Avondale, Auckland

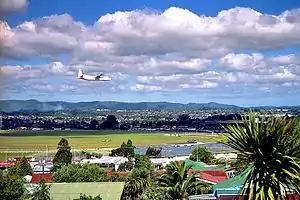

Avondale is a suburb of Auckland, New Zealand, located to the east of the Whau River on the Auckland isthmus. Avondale was established as a small settlement but grew following the establishment of a railway line, which in turn led to the establishment of brickworks. Following the settlement's growth an independent borough was formed, but was soon amalgamated into the City of Auckland.